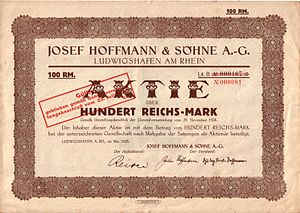
Aktie
Aktiebrev for 100 Reichsmark udstedt af det tyske aktieselskab Josef Hoffmann & Söhne A.-G. i 1924.
En aktie er en ejerandel i en virksomhed organiseret som et aktieselskab. Ejeren af aktien er aktionær i den pågældende virksomhed og har typisk ret til at være med til at træffe beslutninger om virksomhedens drift på dens generalforsamling samt at modtage udbytte fra selskabet.